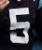
Number: 5